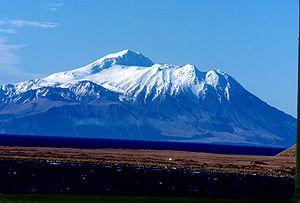
L'île Great Sitkin, en anglais Great Sitkin Island, est une petite île des États-Unis située dans le nord des îles Andreanof, entre les îles Adak et Atka, au sud-ouest des îles Aléoutiennes.